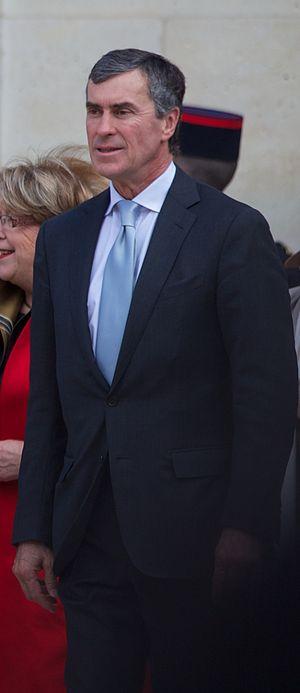
Cérémonie d'investiture du président de la République française le 15 mai 2012, cour d'honneur du Palais de l'Élysée, Paris.